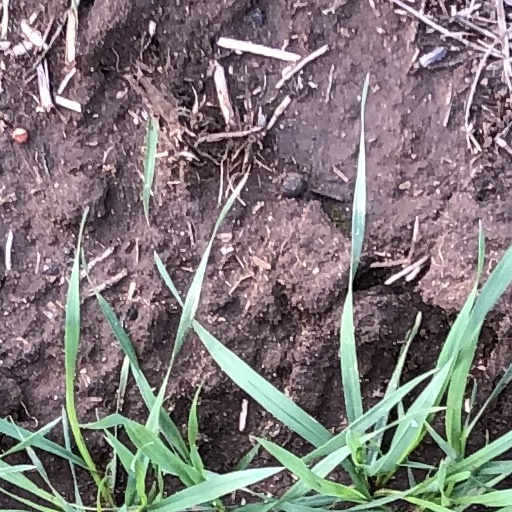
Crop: wheat